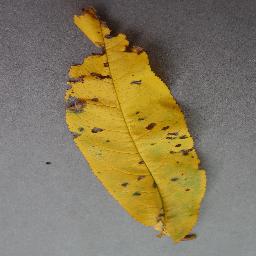
Label: Peach___Bacterial_spot